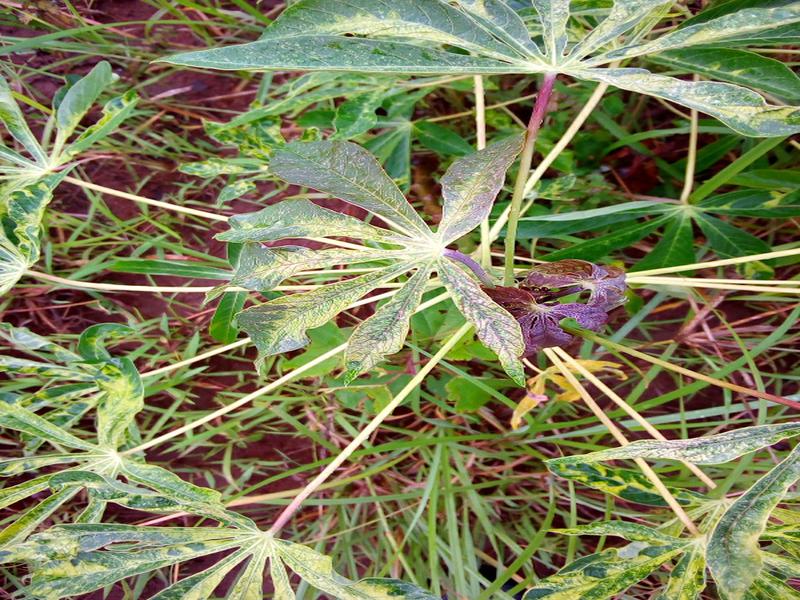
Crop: cassava
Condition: mosaic_disease